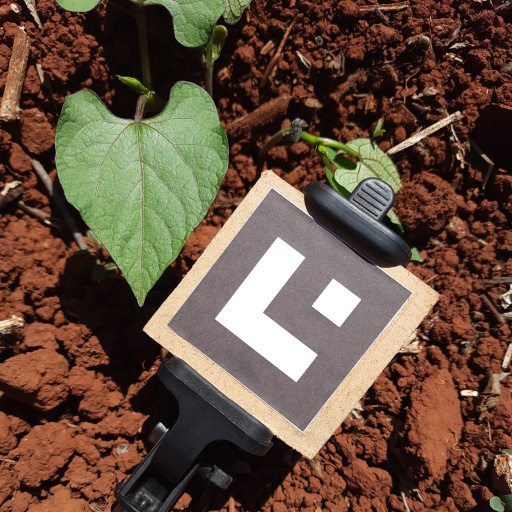
Observations: wavy surface, no eating holes, under sunlight